RP-3

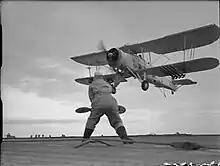
A rocket-armed Swordfish lands aboard the escort carrier HMS "Tracker".

Soon after some encouraging results from the initial deployment, trials of the weapon were conducted against targets representing U-boats. It was discovered that if the rockets were fired at a shallow angle, near misses resulted in the rockets curving upwards in seawater and piercing the targets below the waterline. Soon Coastal Command and the Royal Navy's Fleet Air Arm aircraft were using the rockets extensively.